John Stricker

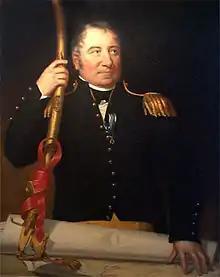
1816 portrait by Rembrandt Peale

Brigadier General John Stricker (1758–1825) was a Maryland state militia officer who fought in both the American Revolutionary War in the First Maryland Regiment of the famous "Maryland Line" of the Continental Army and in the War of 1812. He commanded the Third Brigade (also known as the "City Brigade" or the "Baltimore Brigade") of the Maryland state militia in the Battle of North Point on Monday, September 12, 1814, (later known as "Defenders' Day, a state, county and city holiday) which formed a part of the larger Battle of Baltimore, along with the subsequent British naval bombardment of Fort McHenry on September 13-14th, and was a turning point in the later months of the War of 1812 and to the peace negotiators across the Atlantic Ocean for the Treaty of Ghent, in the city of Ghent then in the Austrian Netherlands, (now of future Belgium), which finally arrived at a peace treaty on Christmas Eve of December 1814, of which news finally reached America in February 1815.